Keith and The Girl

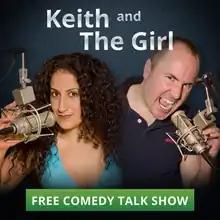
KATG Show logo with a split between hosts representing the end of their romantic relationship.

Keith and The Girl, abbreviated as KATG, is a comedy podcast that began on March 7, 2005. It is hosted by Keith Malley and Chemda Khalili in Queens, New York. The hosts are known for interacting with their audience live via chat rooms, web cam and phone calls. In the show, Malley and Khalili discuss their lives and current events in humorous and unrestrained fashion. The show's tagline is "Keith and his ex-girlfriend talk shit".